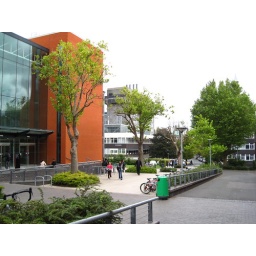
the orange building is the learning center which allows me to stay in uni as late as 1am